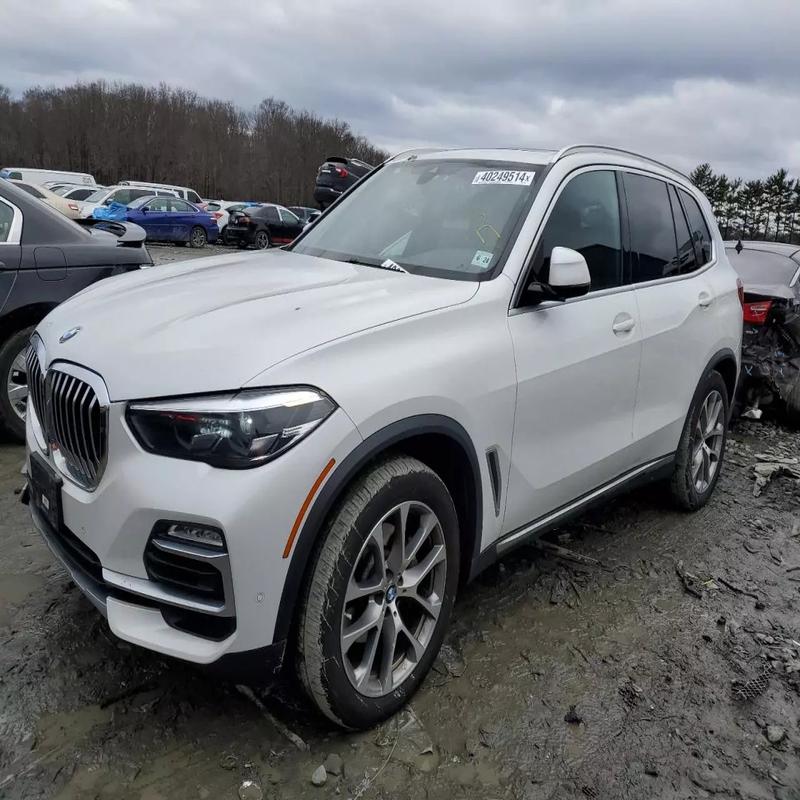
Aucun dommage détecté.
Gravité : aucun